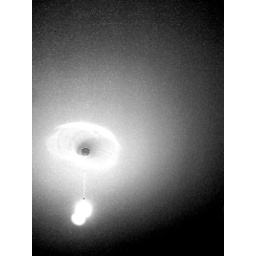
Silent hill in my bathroom